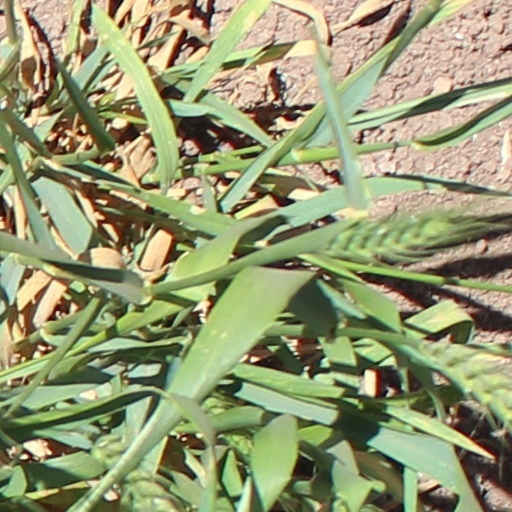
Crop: wheat